No. 13 Group RAF

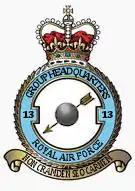
No. 13 Group badge

No. 13 Group RAF (13 Gp) was a group in the Royal Air Force for various periods in the 20th century. It is most famous for having the responsibility for defending the North of the United Kingdom during the Battle of Britain.